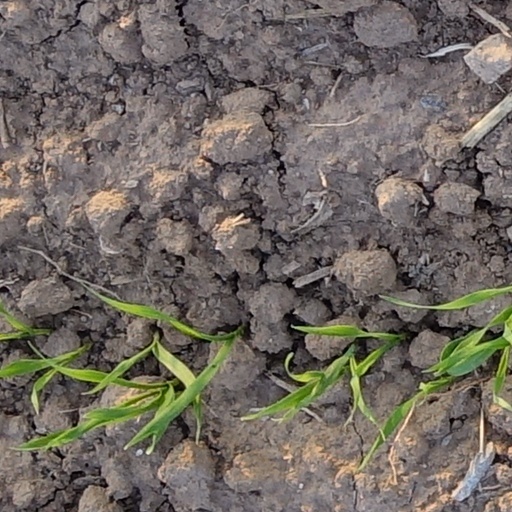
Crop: wheat